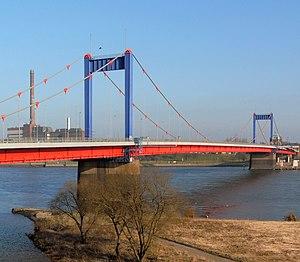
Cette liste de ponts d'Allemagne a pour vocation de présenter une liste des plus célèbres ponts d'Allemagne, tant par leurs caractéristiques dimensionnelles, que par leur intérêt architectural ou historique.